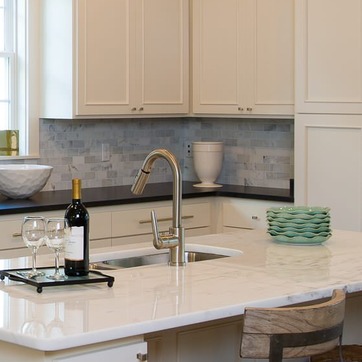
Material: metal